Cuprospinel

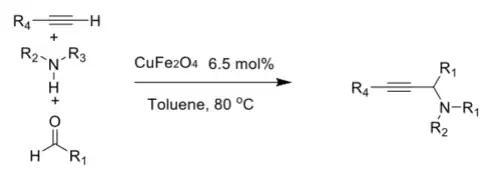
A3 coupling of aldehydes, amine with phenylacetylene. Adapted from .

Pallapothula and coworkers demonstrated CuFeO is an efficient catalyst for C-O cross-coupling between phenols and aryl halides. The catalyst exhibited superior activity in comparison with other nanoparticles oxides such as CoO, SnO, SbO. Moreover, the catalyst can benefit in applying C-O cross-coupling on alkyl alcohols, leading to widening scope for the transformation.